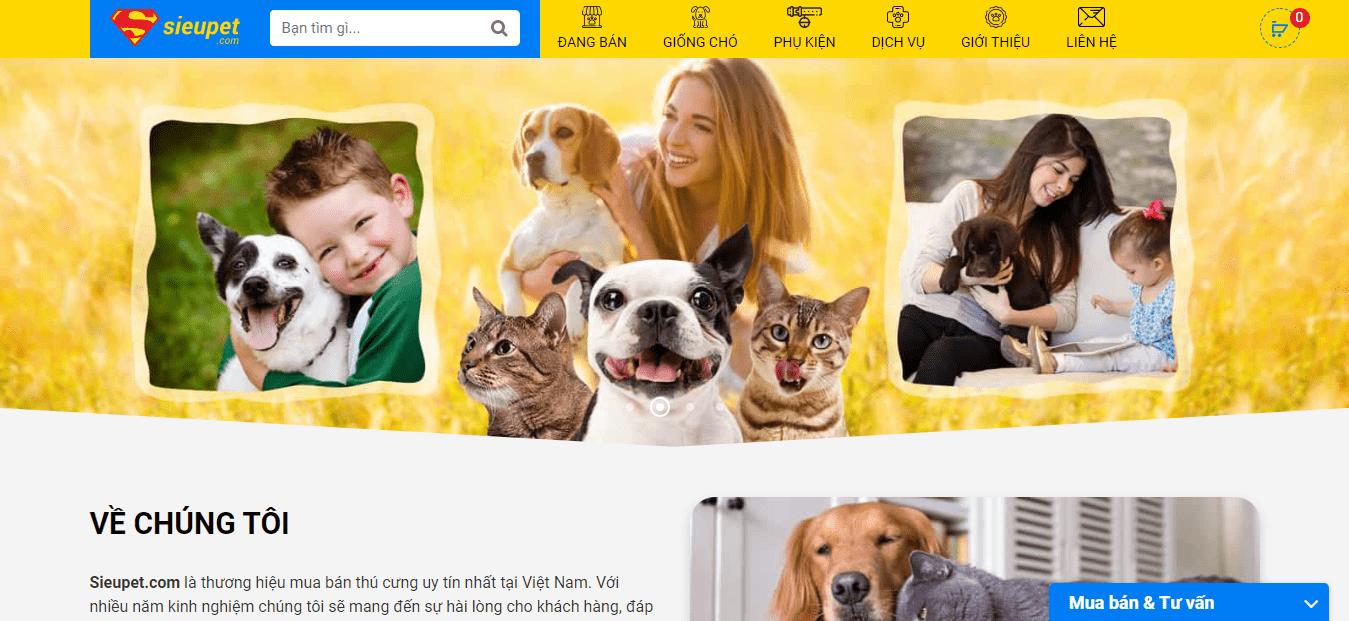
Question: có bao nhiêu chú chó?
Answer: có năm chú chó